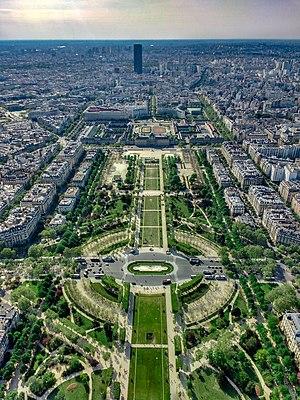
Vue sur le Champ de Mars depuis le haut de la tour Eiffel, à Paris (France). This building is inscrit au titre des Monuments Historiques. It is indexed in the Base Mérimée, a database of architectural heritage maintained by the French Ministry of Culture,